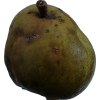
Label: pear